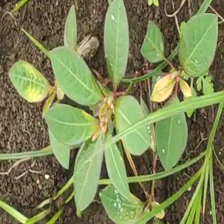
Weed species: Moti_dudhi(Euphorbia_geneculata_L)